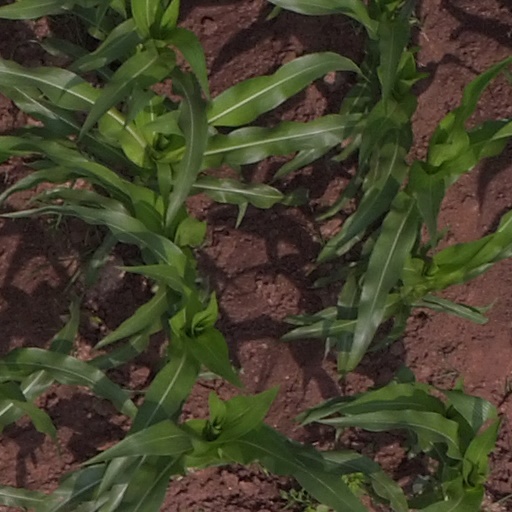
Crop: maize; corn